Dehalogenation

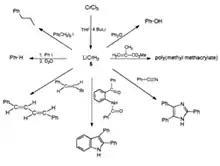
Dehalogenation using lithium chromium(I) dihydride

In organic chemistry, dehalogenation is a set of chemical reactions that involve the cleavage of carbon-halogen bonds; as such, it is the inverse reaction of halogenation. Dehalogenations come in many varieties, including defluorination (removal of fluorine), dechlorination (removal of chlorine), debromination (removal of bromine), and deiodination (removal of iodine). Incentives to investigate dehalogenations include both constructive and destructive goals. Complicated organic compounds such as pharmaceutical drugs are occasionally generated by dehalogenation. Many organohalides are hazardous, so their dehalogenation is one route for their detoxification.